Caledonian MacBrayne fleet

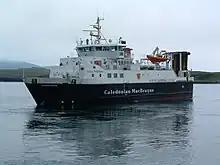
"Lochnevis" calls at Canna.

is a highly specialised ship serving the Small Isles of Eigg, Canna, Rùm and Muck from Mallaig. She is long, and has capacity for 190 passengers. Her vehicle deck can accommodate up to 14 cars, but is empty on most sailings due to the lack of roads and vehicle restrictions on the Small Isles. She is instead used mostly for goods and vital equipment for the islands. "Lochnevis" has a surprisingly large vehicle ramp, which dominates her appearance. This allows her to berth a considerable distance from slipways, protecting her exposed Azipod propulsion systems in shallow waters.